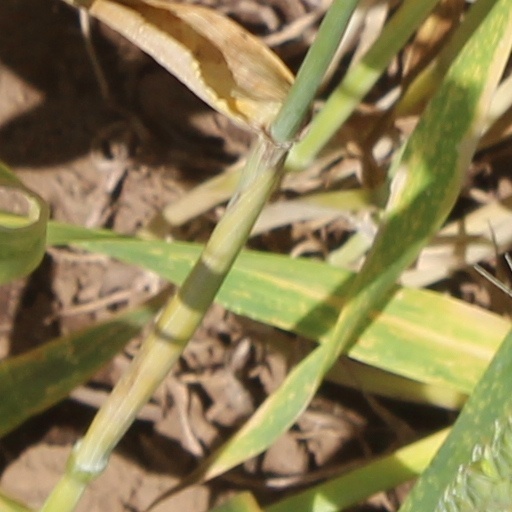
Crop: wheat